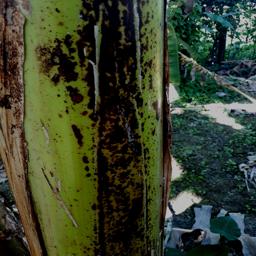
Label: PSEUDOSTEM WEEVIL